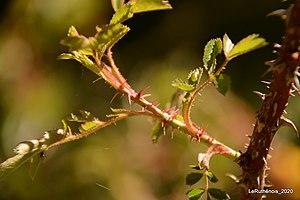
Rosa x aveyronensys, nouvelle tige avec des aiguillons peu courbés
Rosa ×aveyronensis H. Coste, ou Rosier de l'Aveyron, est un hybride spontané entre Rosa pimpinellifolia ou rosier à feuilles de pimprenelle et Rosa agrestis, connu uniquement en Aveyron.